Houston Metro

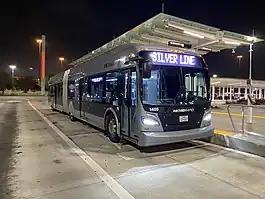
Silver Line bus at the Northwest Transit Center

The METRORapid Silver Line is currently METRO's only operational bus rapid transit (BRT) line. It opened on August 23, 2020, and connects the Uptown area with the Northwest Transit Center, offering dedicated bus lanes over nearly the entire length of the corridor. The line spans 4.7 miles (7.6 km), offering a fast and efficient service that is part of METRO's broader effort to enhance public transportation in Houston.